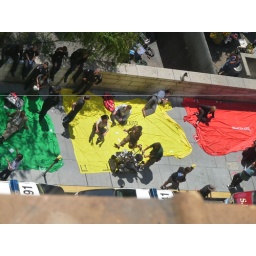
Trauma (the new NBC TV show) is filming in San Francisco at Bush and Sansome street